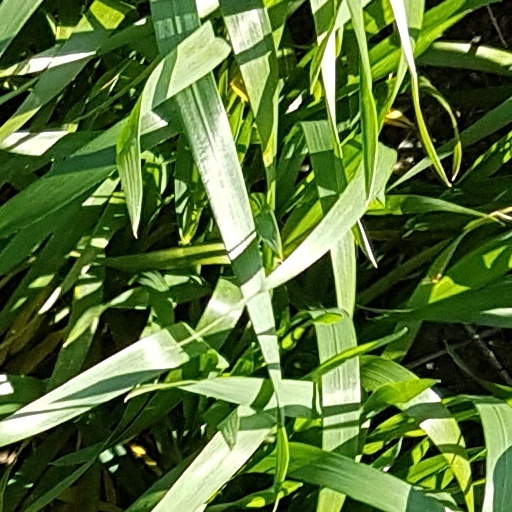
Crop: wheat